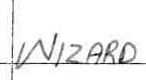
Label: Wizards